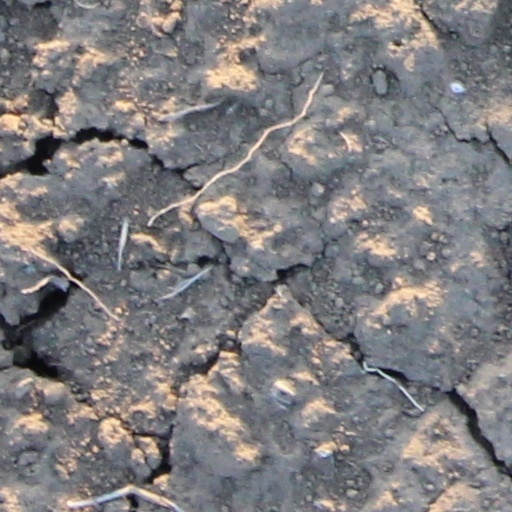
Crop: wheat